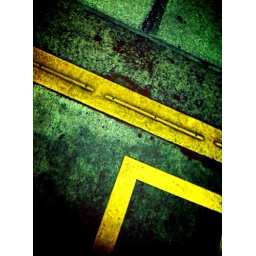
&amp;quot;Please stand behind the yellow line&amp;quot;, I hear it everytime while travelling by train